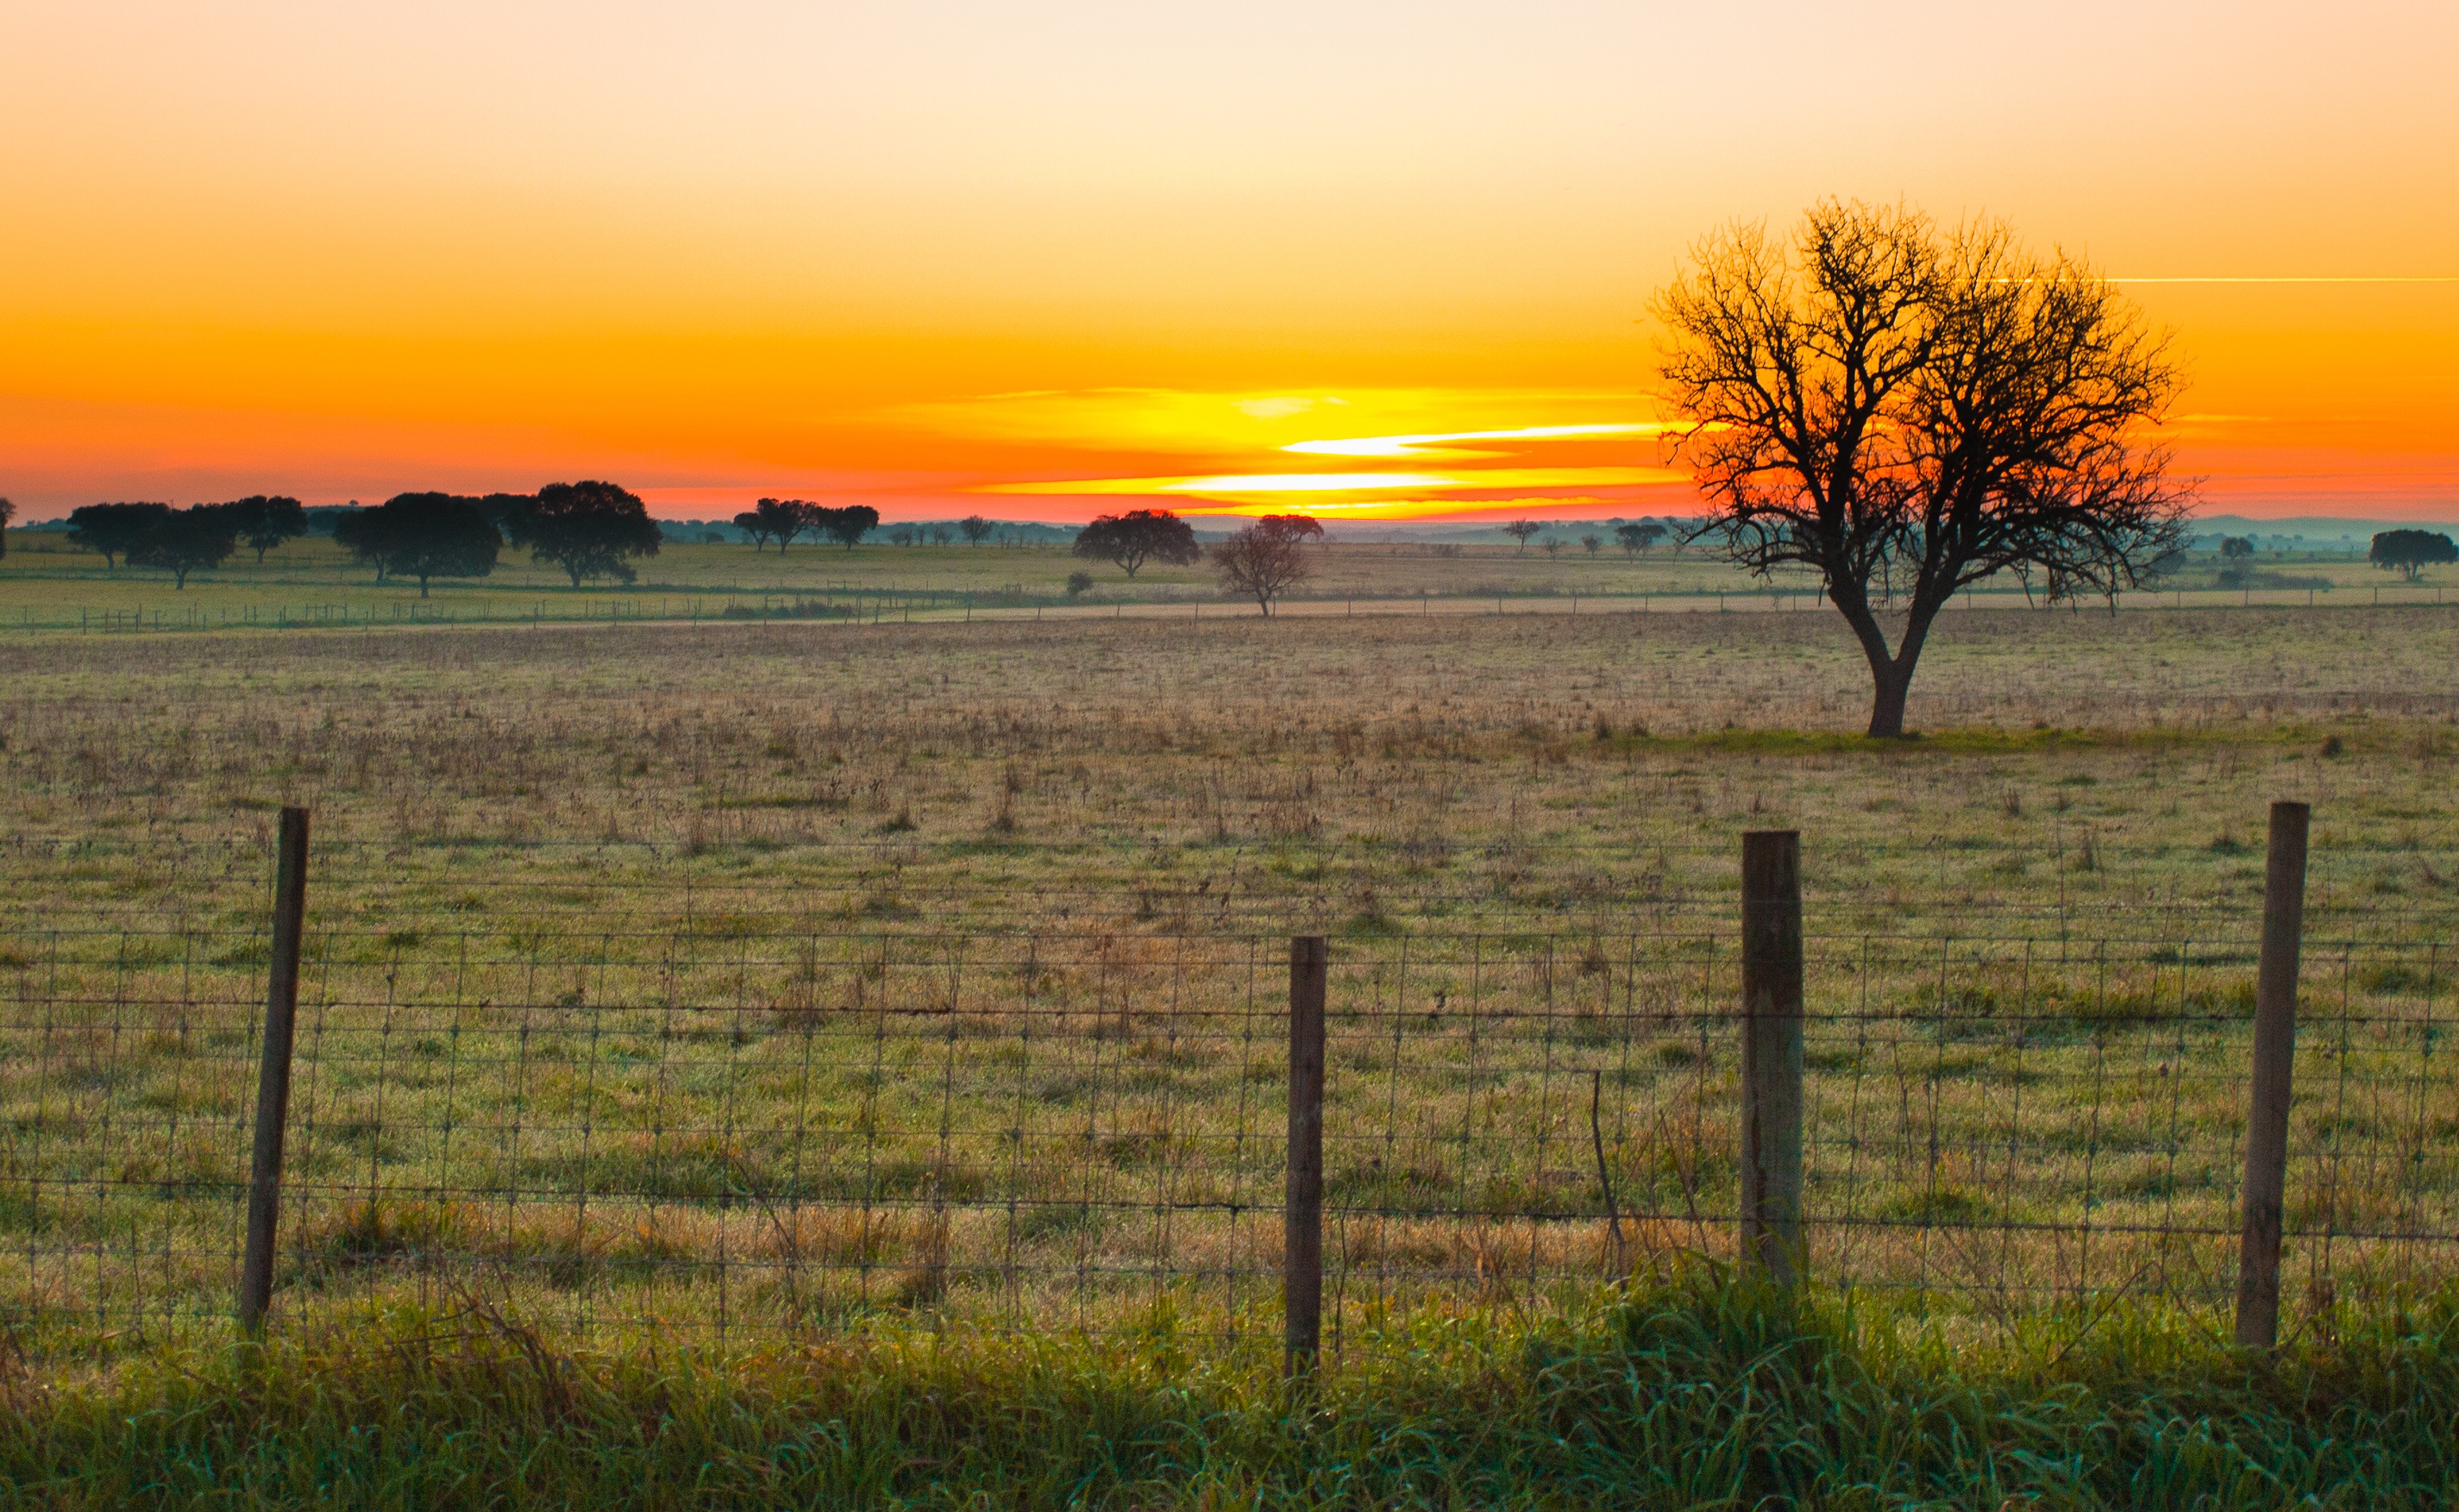
landscape, tree, nature, grass, outdoor, horizon, wilderness, sunrise, sunset, field, meadow, prairie, sunlight, morning, hill, dawn, land, dusk, wild, environment, evening, tranquil, scenic, pasture, natural, scenery, agriculture, savanna, plain, grassland, portugal, plains, steppe, rural area, alentejo, natural environment, atmospheric phenomenon, grass family